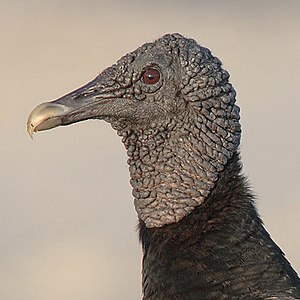
Ravnegrib
Ravnegrib (Coragyps atratus)
Ravnegribben er en fugl i familien vestgribbe i Amerika.